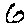
Label: 6